Rob Cordemans

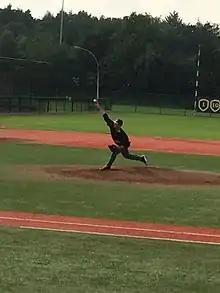
Cordemans pitching in a September 17 2017 playoff game, HCAW - L&D Pirates

Rob "Robbie" Cordemans (born October 31, 1974) is a Dutch former baseball player. He batted and threw righthanded. Cordemans is best known for representing the Dutch national team at the Olympics and other international competitions.